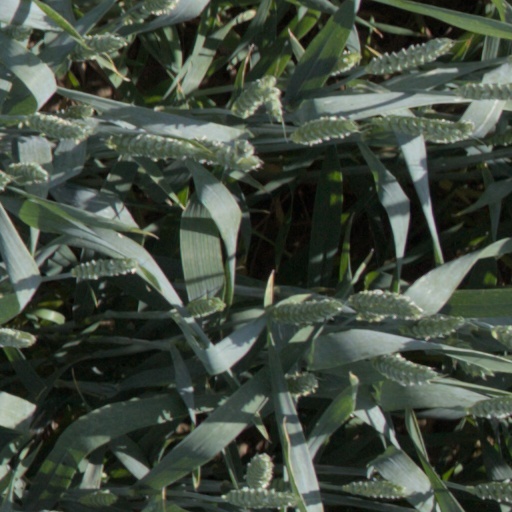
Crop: wheat